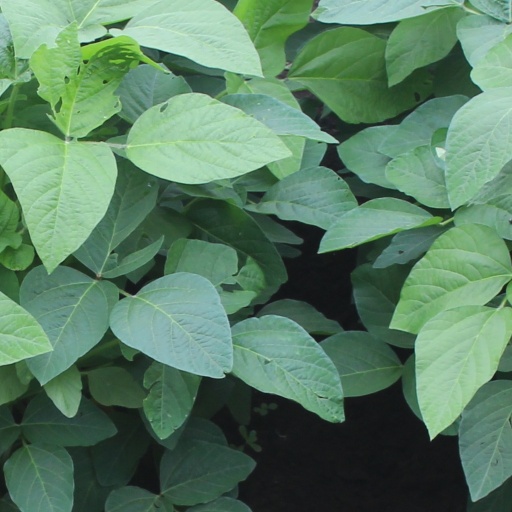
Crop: soybean